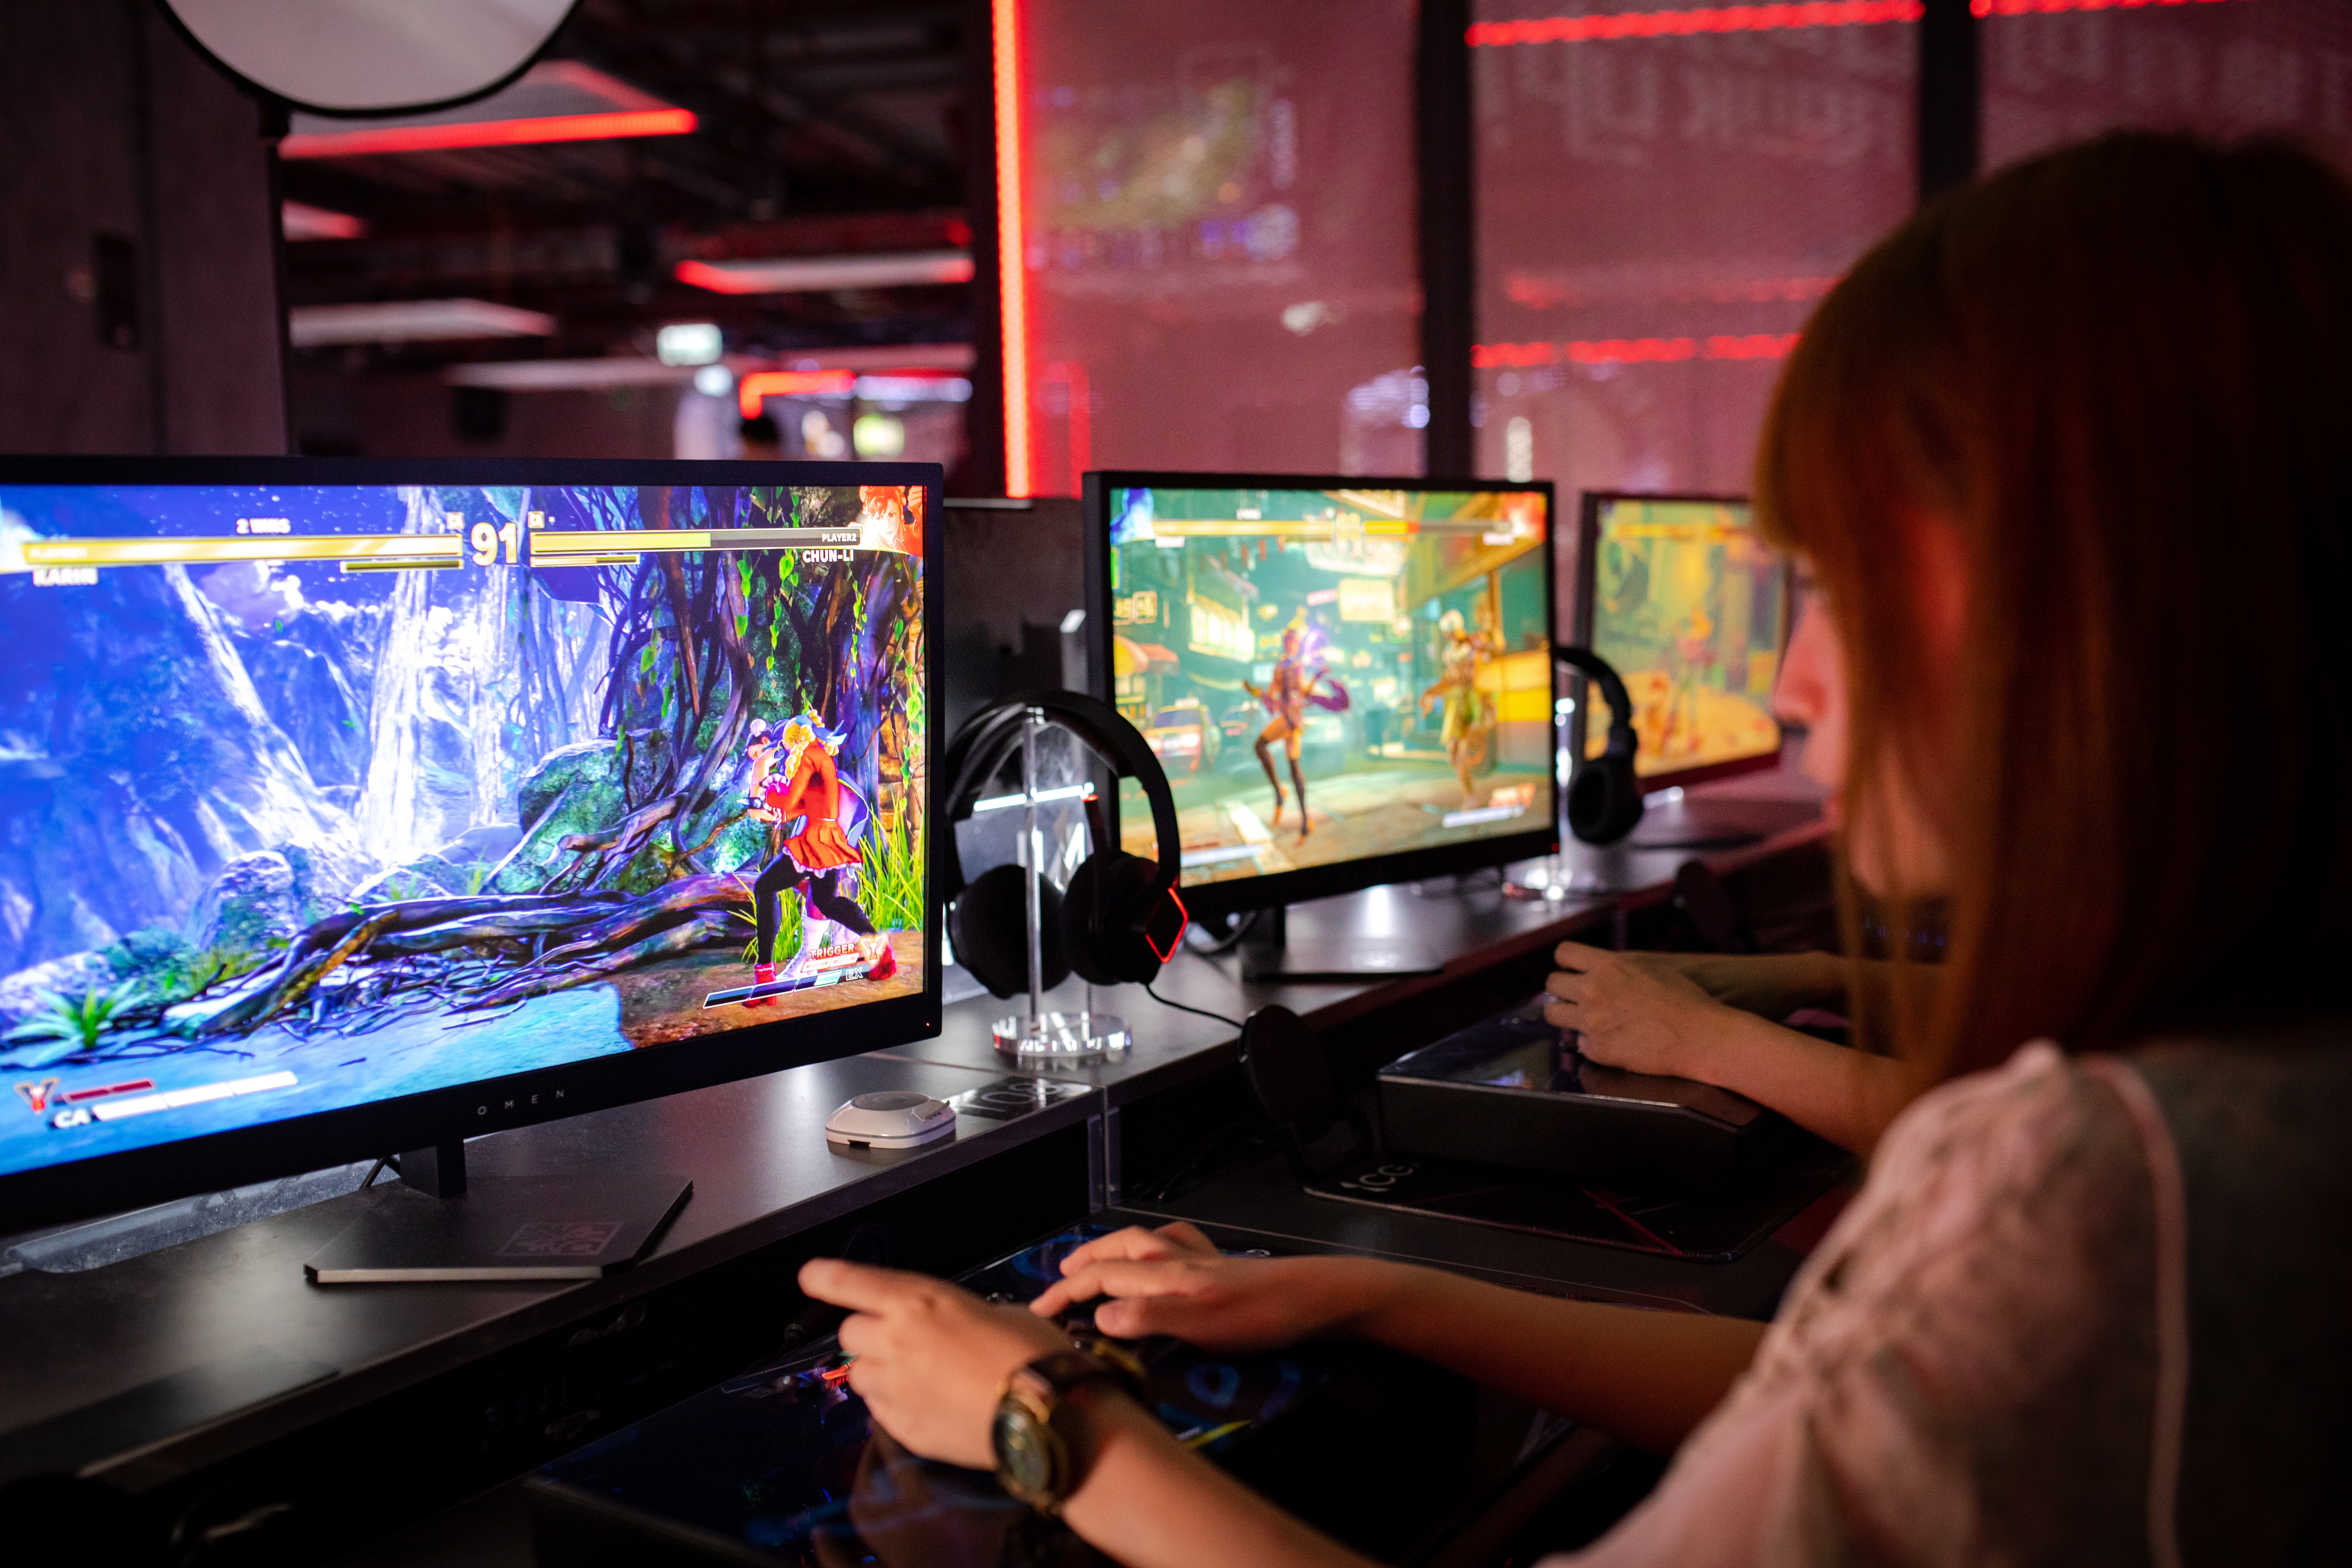
game, games, electronics, screen, electronic device, technology, gamer, display device, Video game arcade cabinet, arcade game, recreation, media, lcd tv, gadget, multimedia